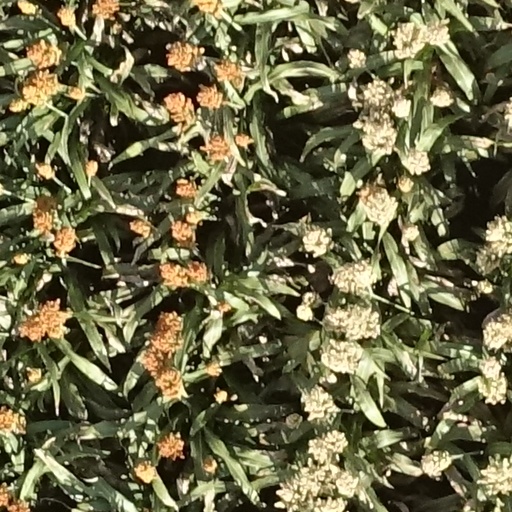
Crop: sorghum